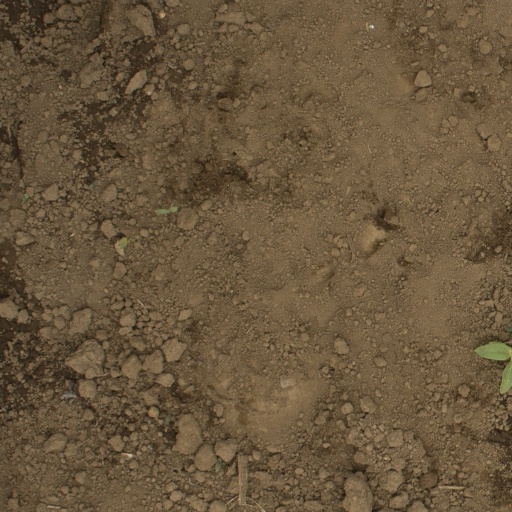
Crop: Jerusalem artichoke